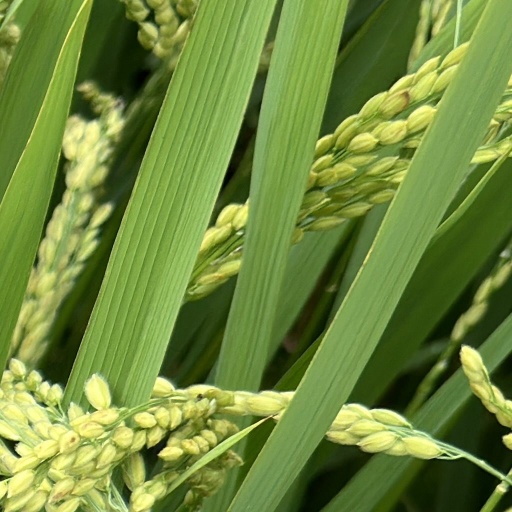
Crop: rice